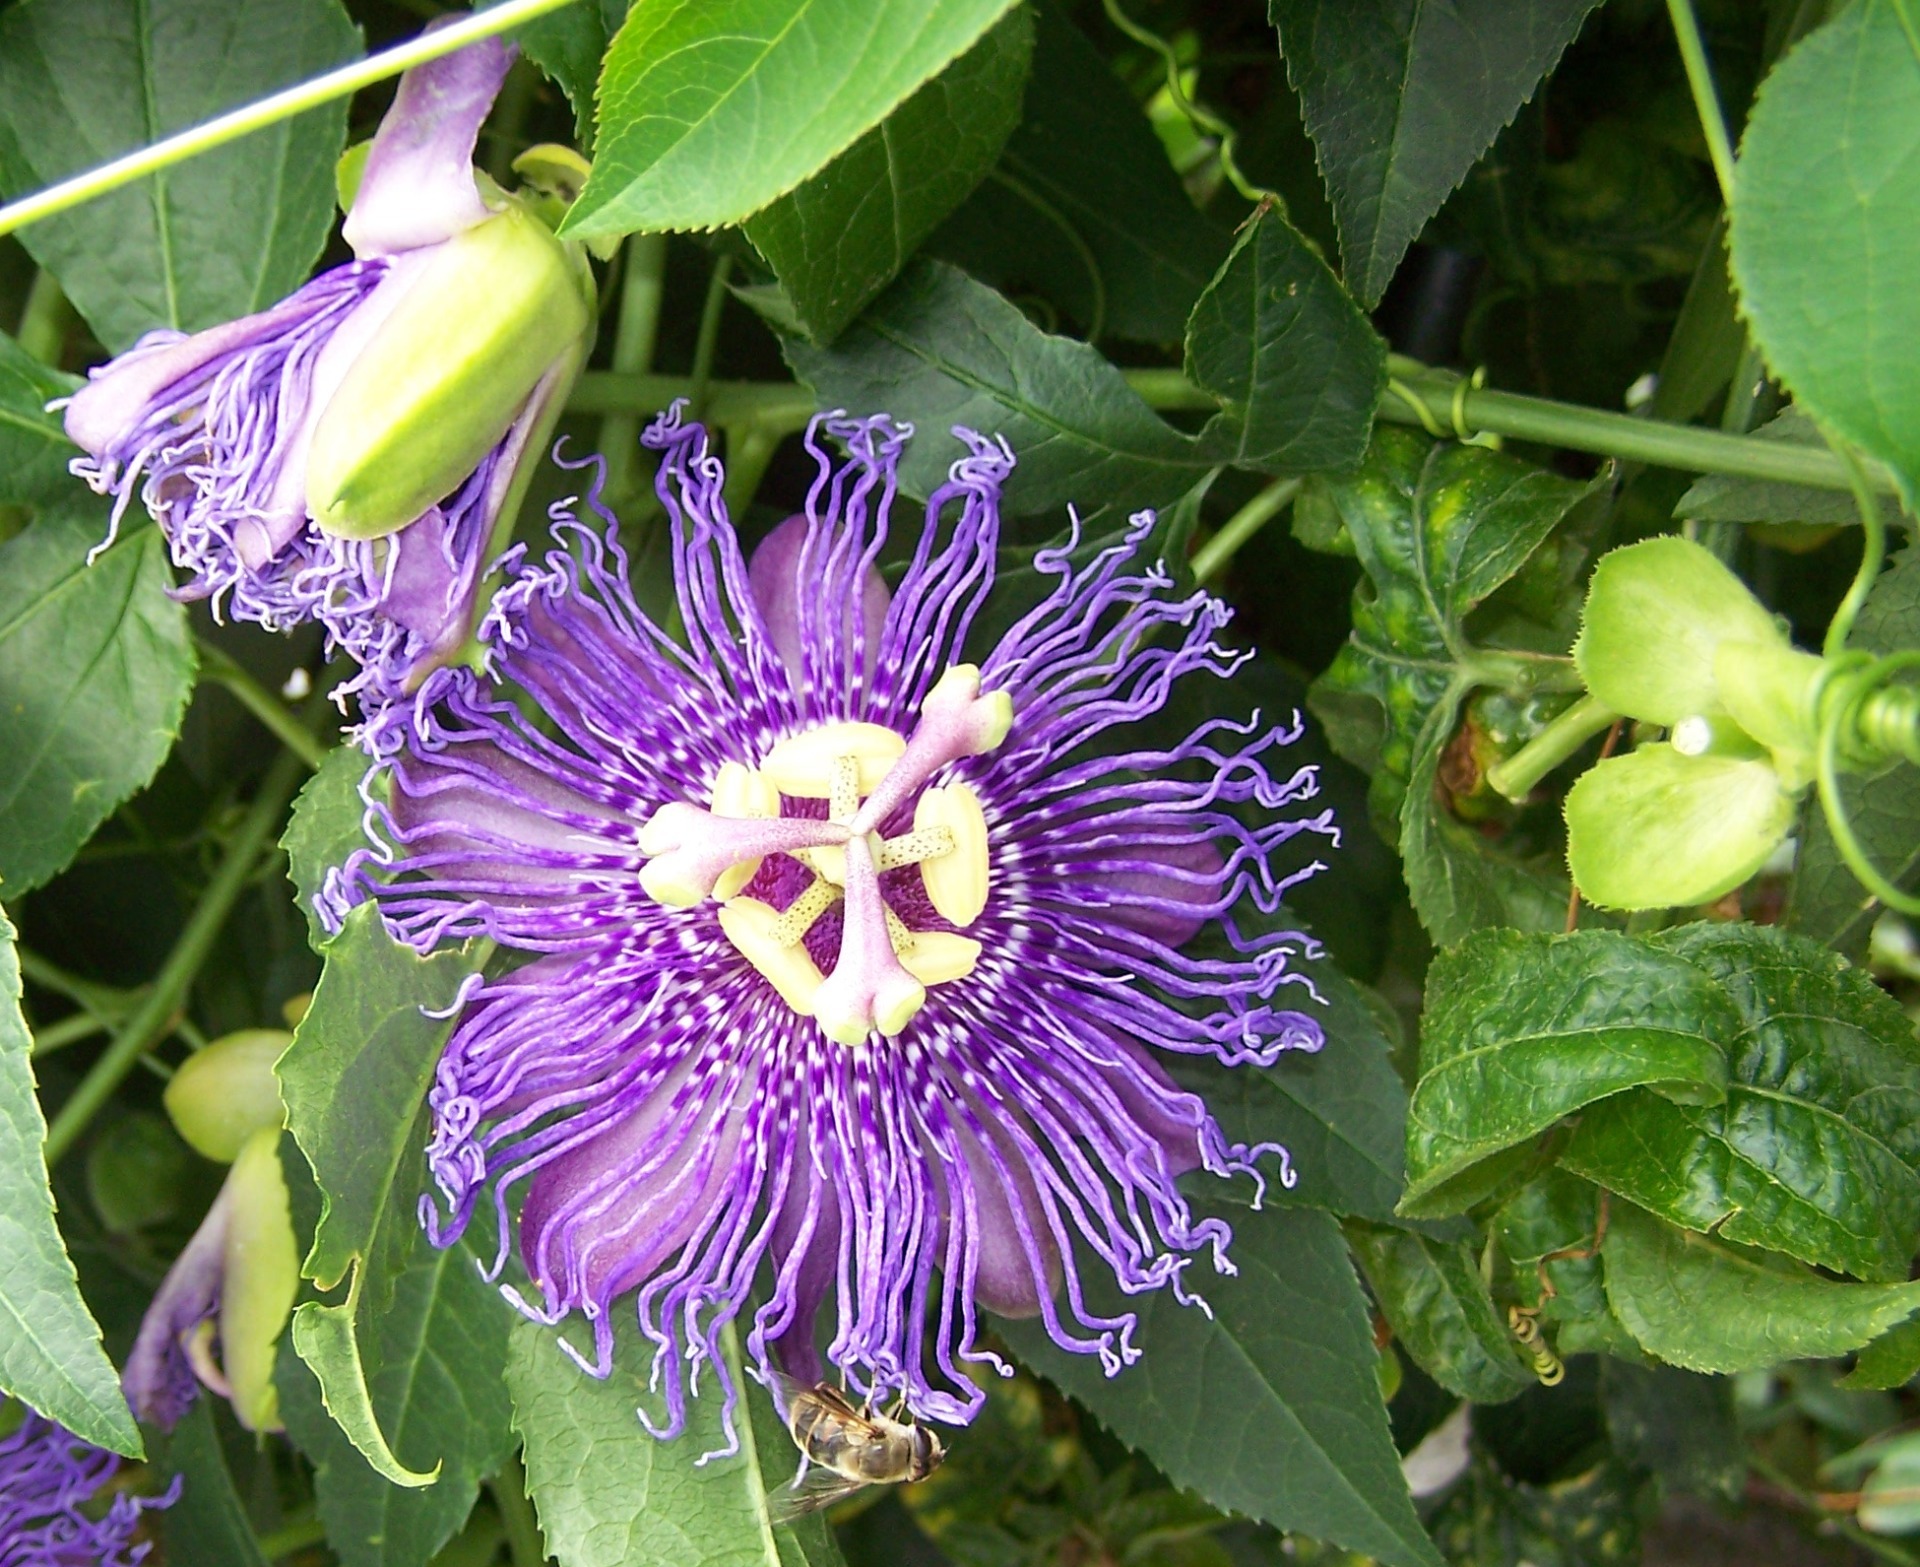
nature, blossom, plant, flower, purple, bloom, botany, flora, wildflower, flowers, passion flower, flowering plant, land plant, passion flower family, purple passionflower, giant granadilla